Doctor Mid-Nite (Beth Chapel)

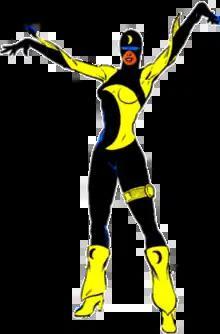
Beth's original costume. Art by Todd MacFarlane.

As the aging McNider spent less time in action, Beth Chapel, a medical doctor, stepped into the role of Doctor Midnight. Beth Chapel was a native of Orangeburg, South Carolina, with a pastor father, a mother who sang in the church choir, and four brothers. Chapel first appeared when Jade of Infinity, Inc. was rushed to her hospital for treatment after encountering Mister Bones' cyanide touch. During the onset of the "Crisis on Infinite Earths", Beth was blinded by an oxygen explosion, only to be rescued by Hourman's son Rick Tyler, who had taken his father's Miraclo to enhance his strength. Dr. McNider performed emergency surgery on Beth, and while he was unable to restore her day vision, he did give her his ability to see in the dark. Beth and Rick assume the mantles of their predecessors as Doctor Midnight and Hourman, with her mother crafting a super hero costume from a choir robe. Along with a new Wildcat, Chapel and Tyler applied for membership in Infinity, Inc, eventually gaining admission; however, the association was short-lived, as Infinity, Inc. disbanded shortly thereafter, though Chapel and Tyler began a romantic relationship during their tenure.